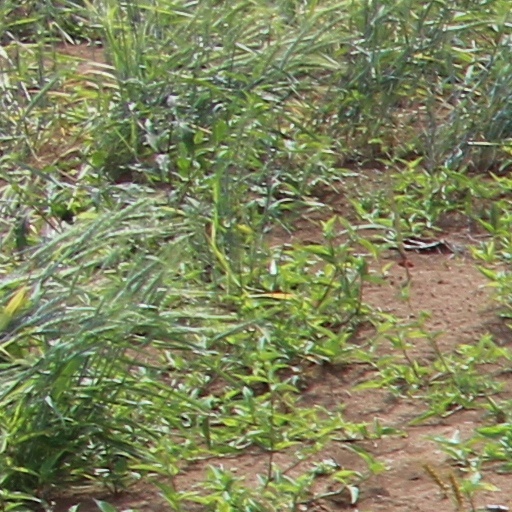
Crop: wheat